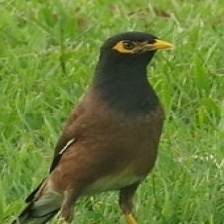
Species: MYNA
Scientific name: ACRIDOTHERES TRISTIS